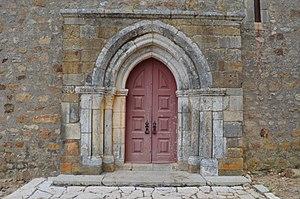
Cet article recense les monuments nationaux du district de Lisbonne, au Portugal.